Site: saxony
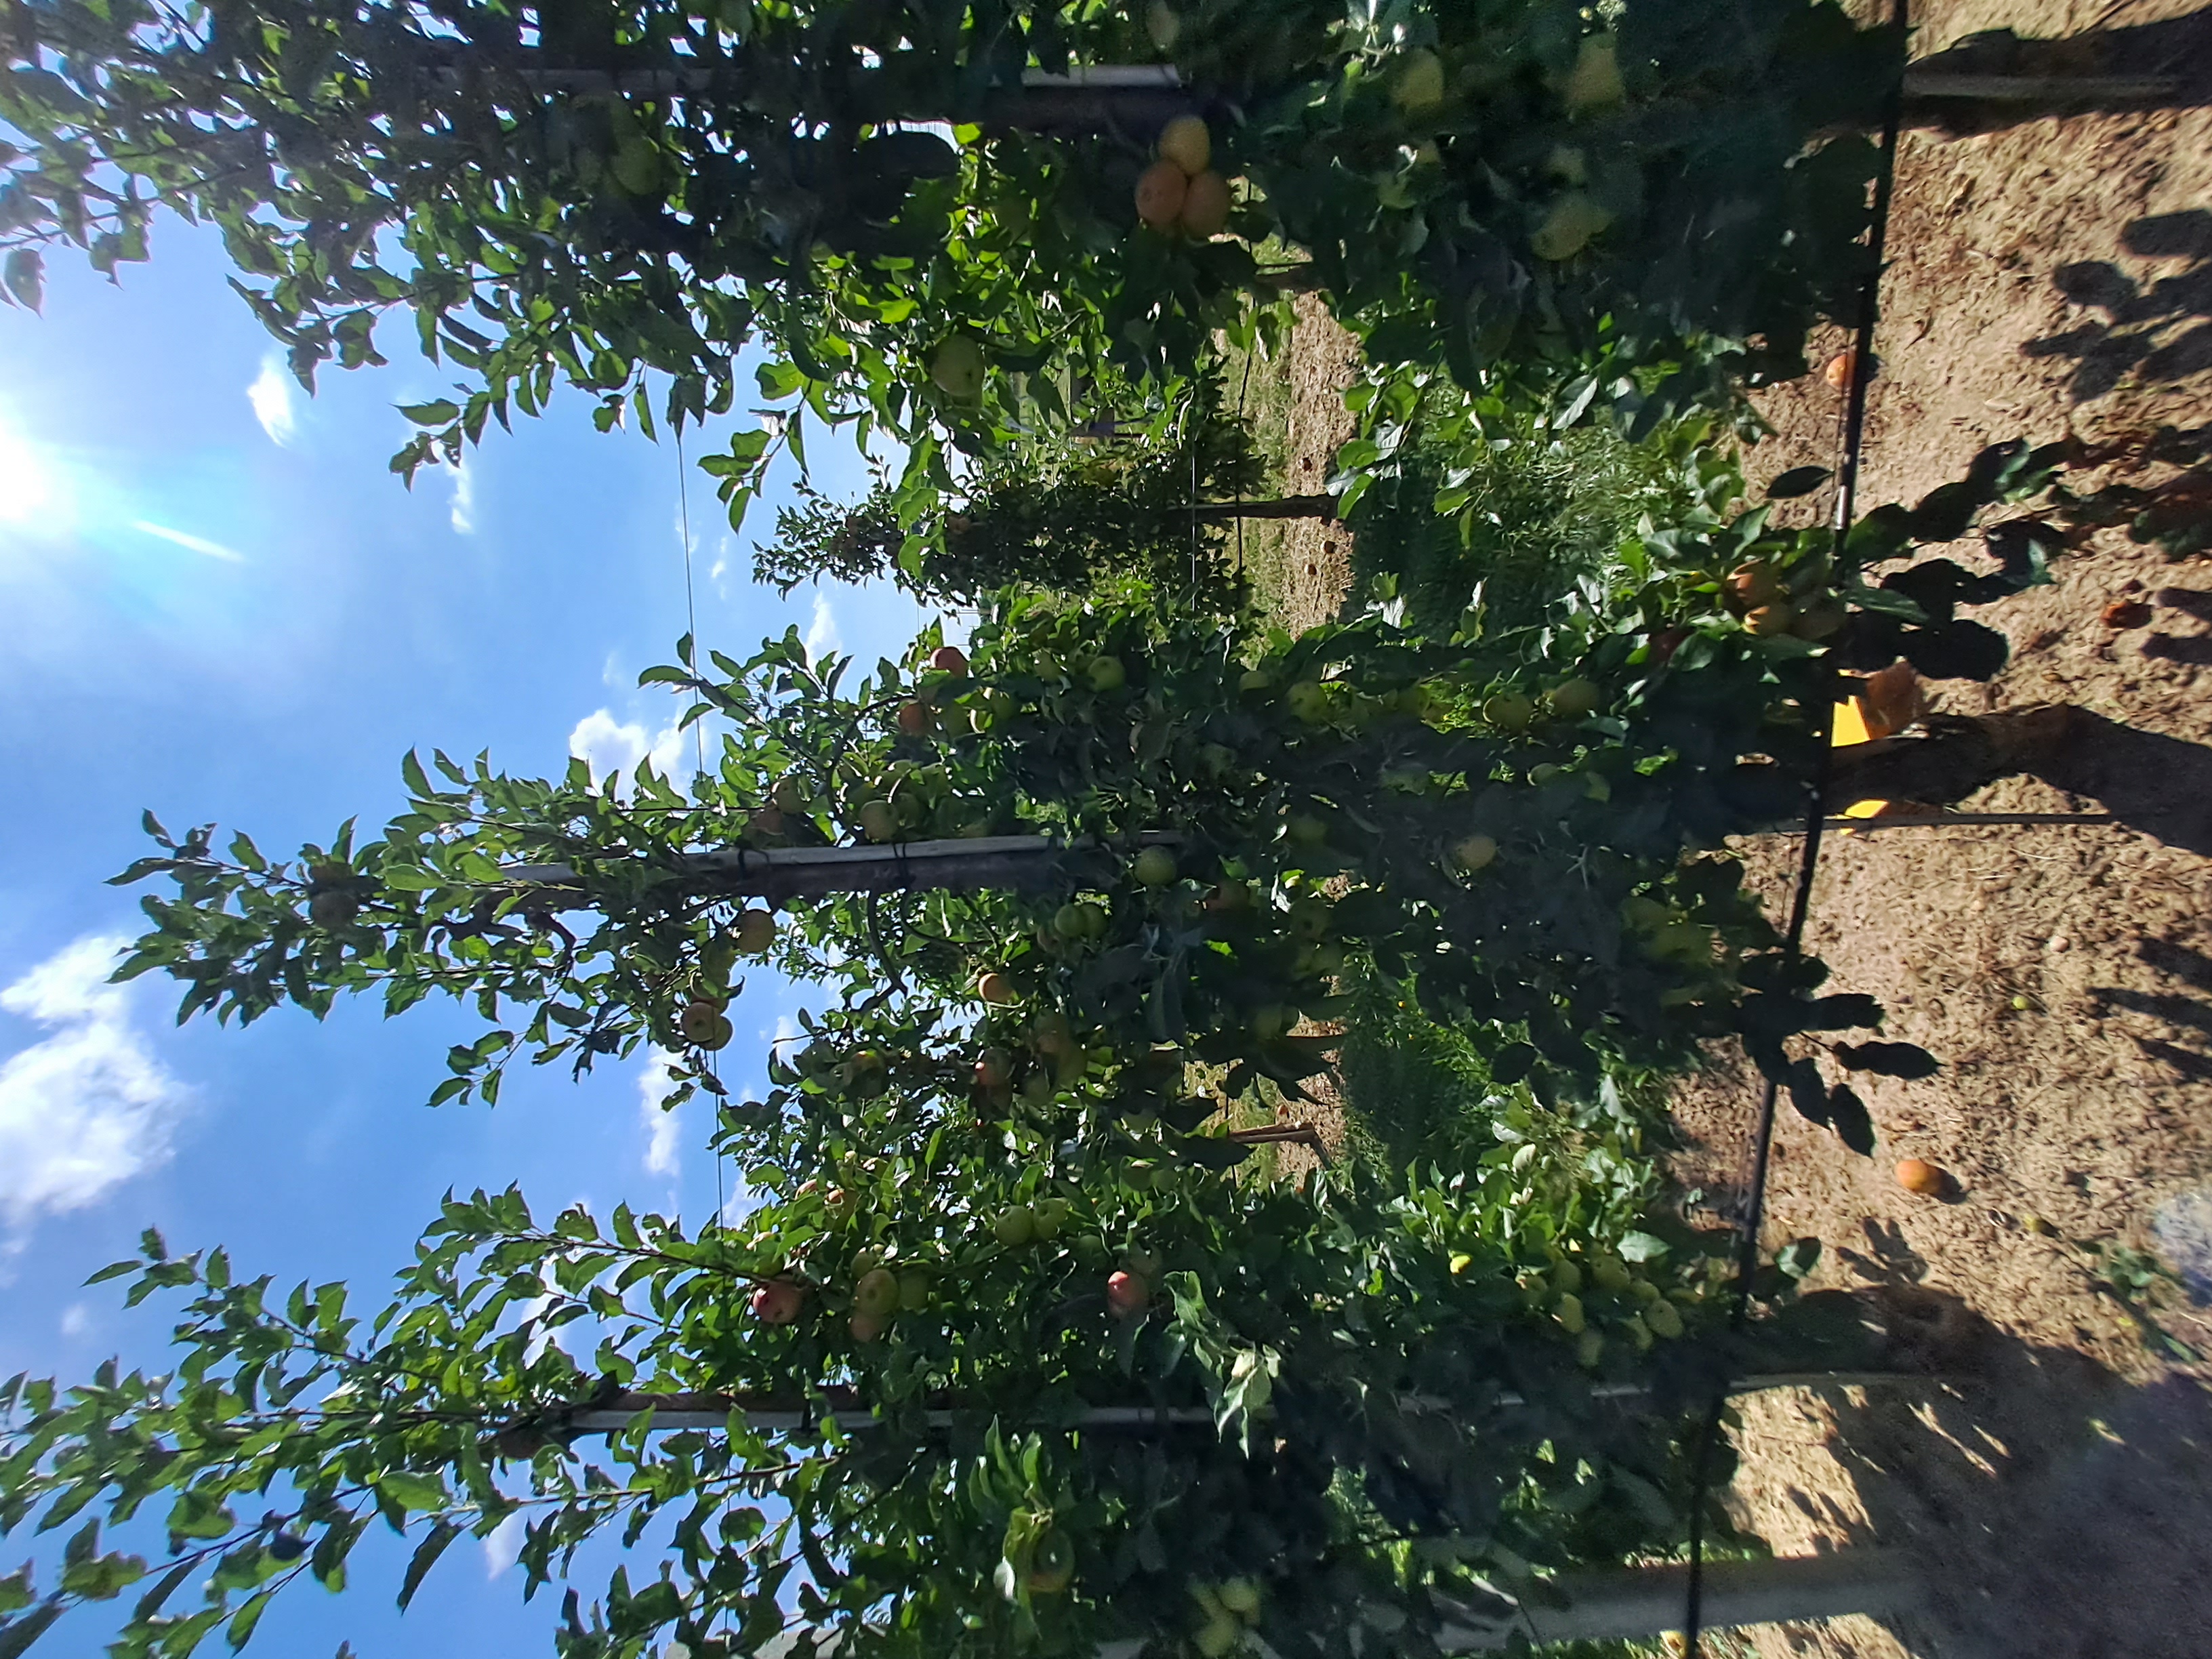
Growth stage (BBCH 81): Maturity of fruit and seed